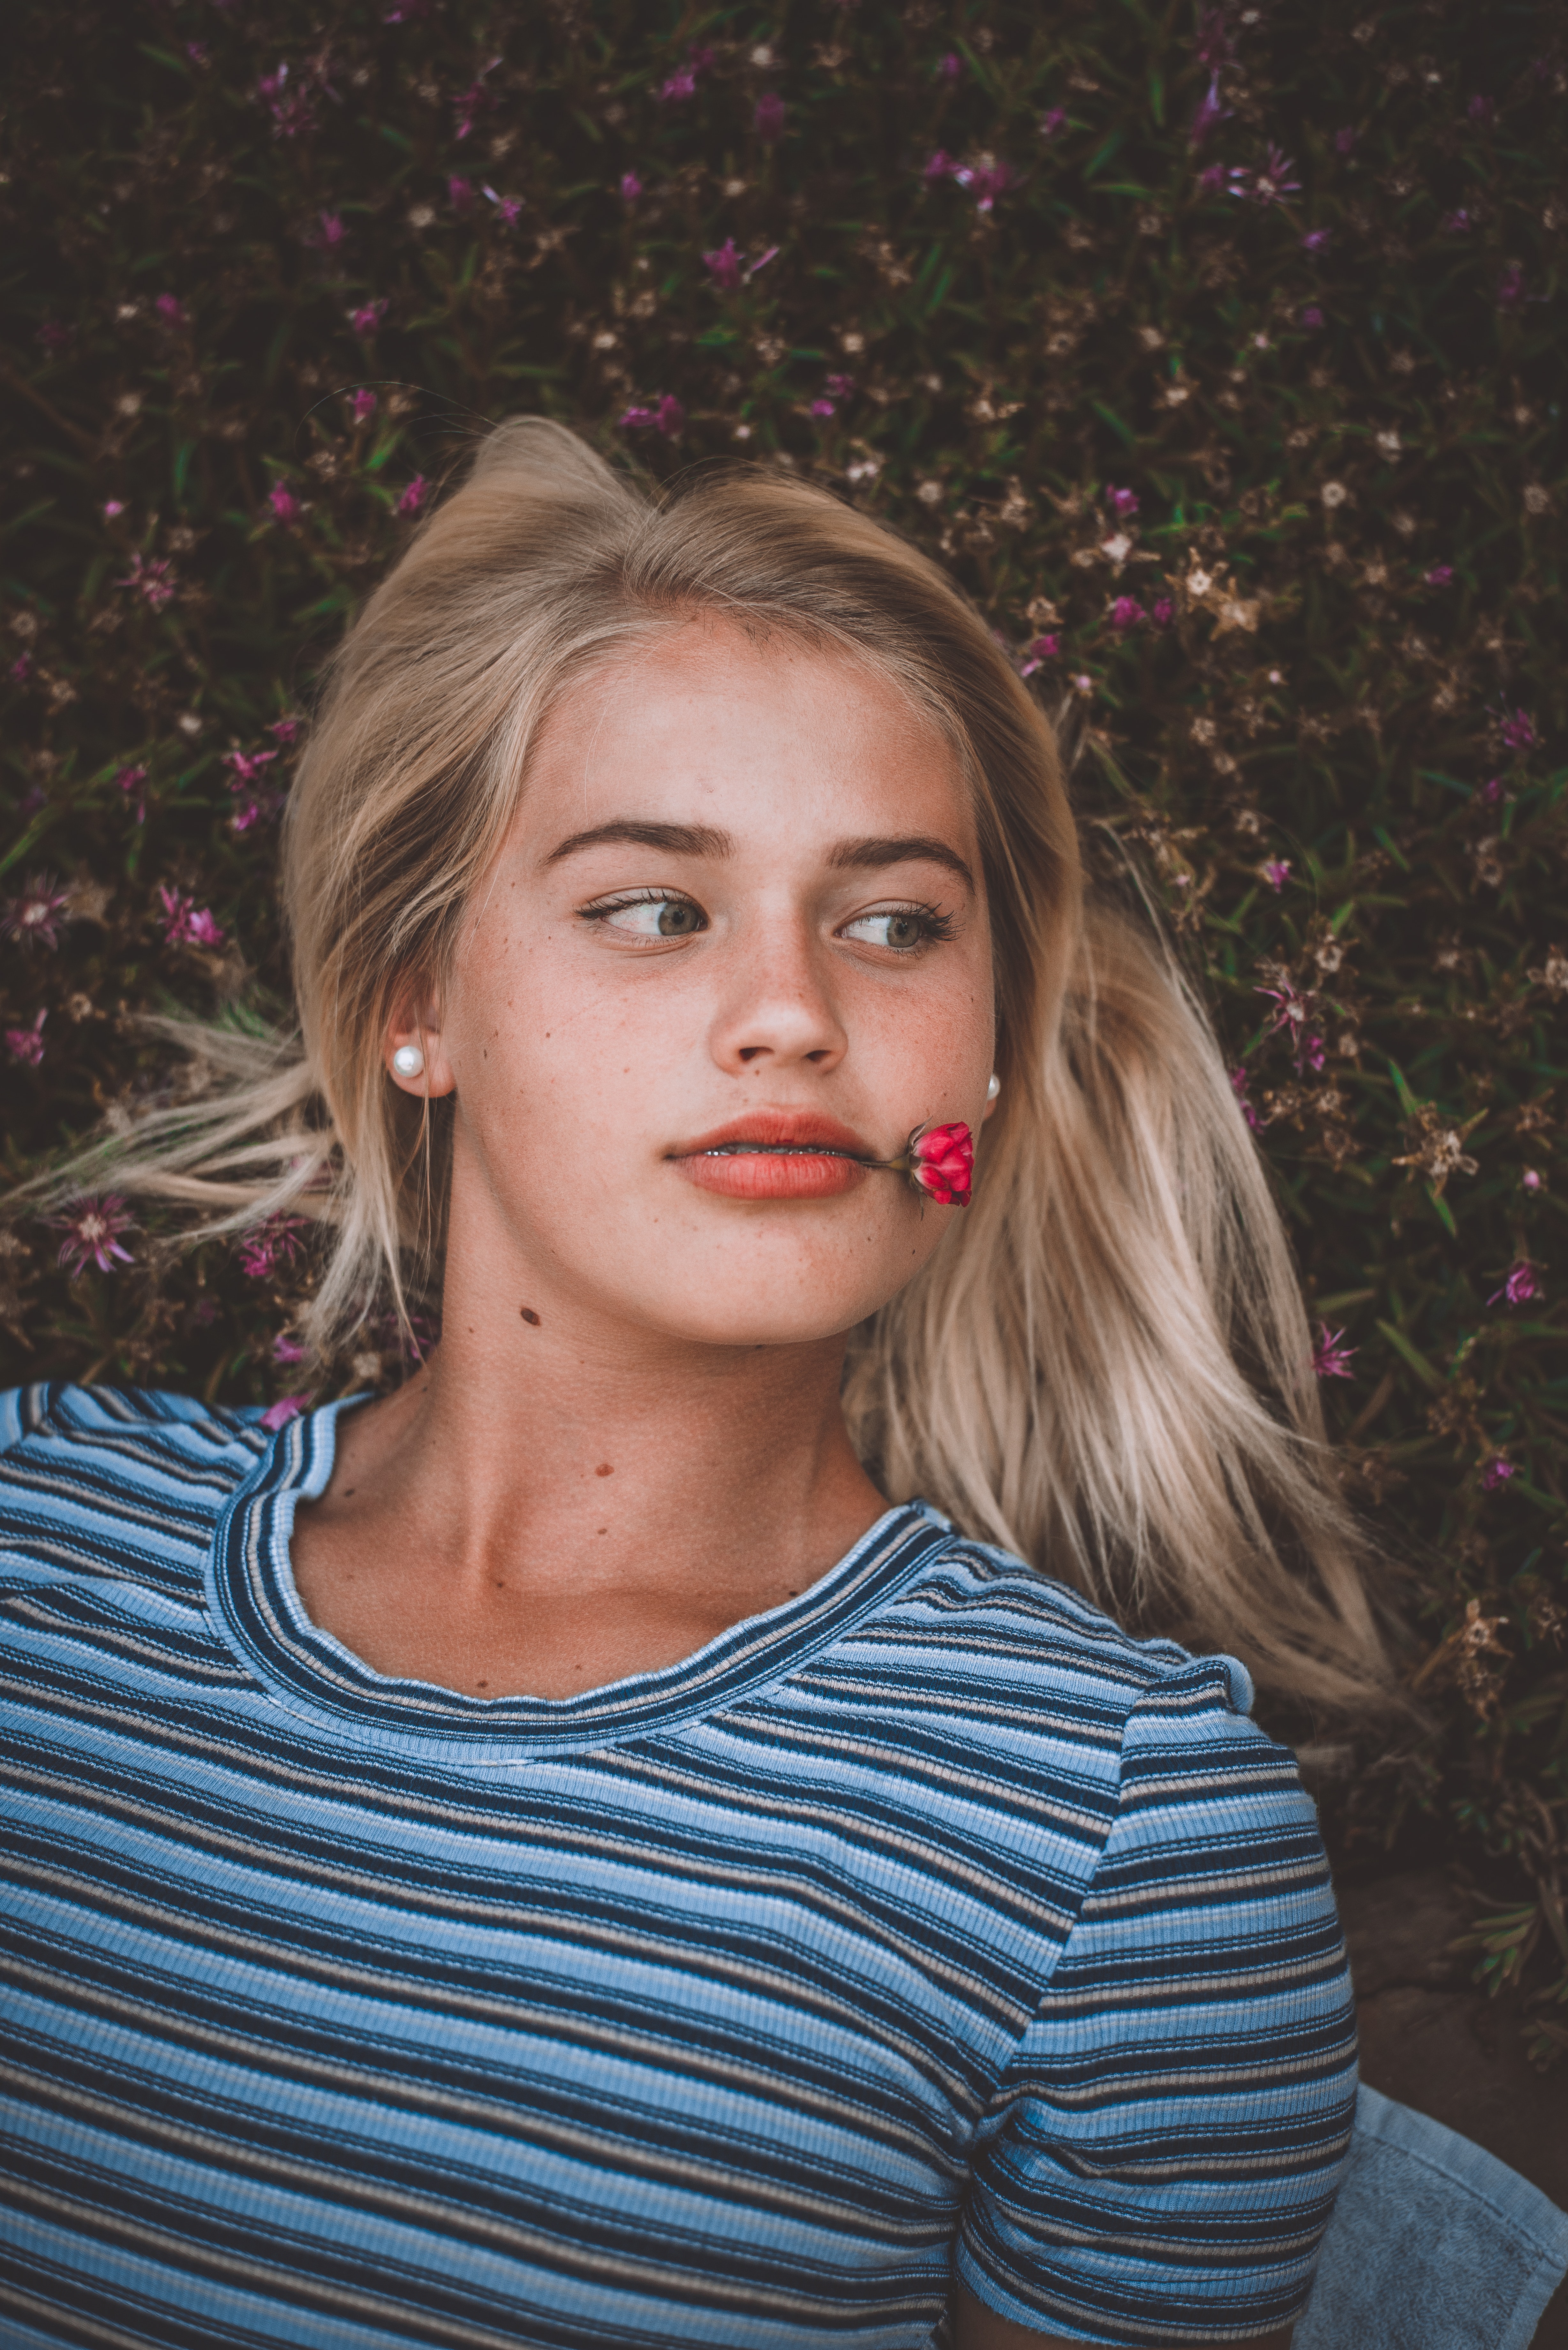
hair, face, blond, lip, beauty, hairstyle, head, eyebrow, pink, eye, long hair, photography, brown hair, smile, portrait, t shirt, neck, portrait photography